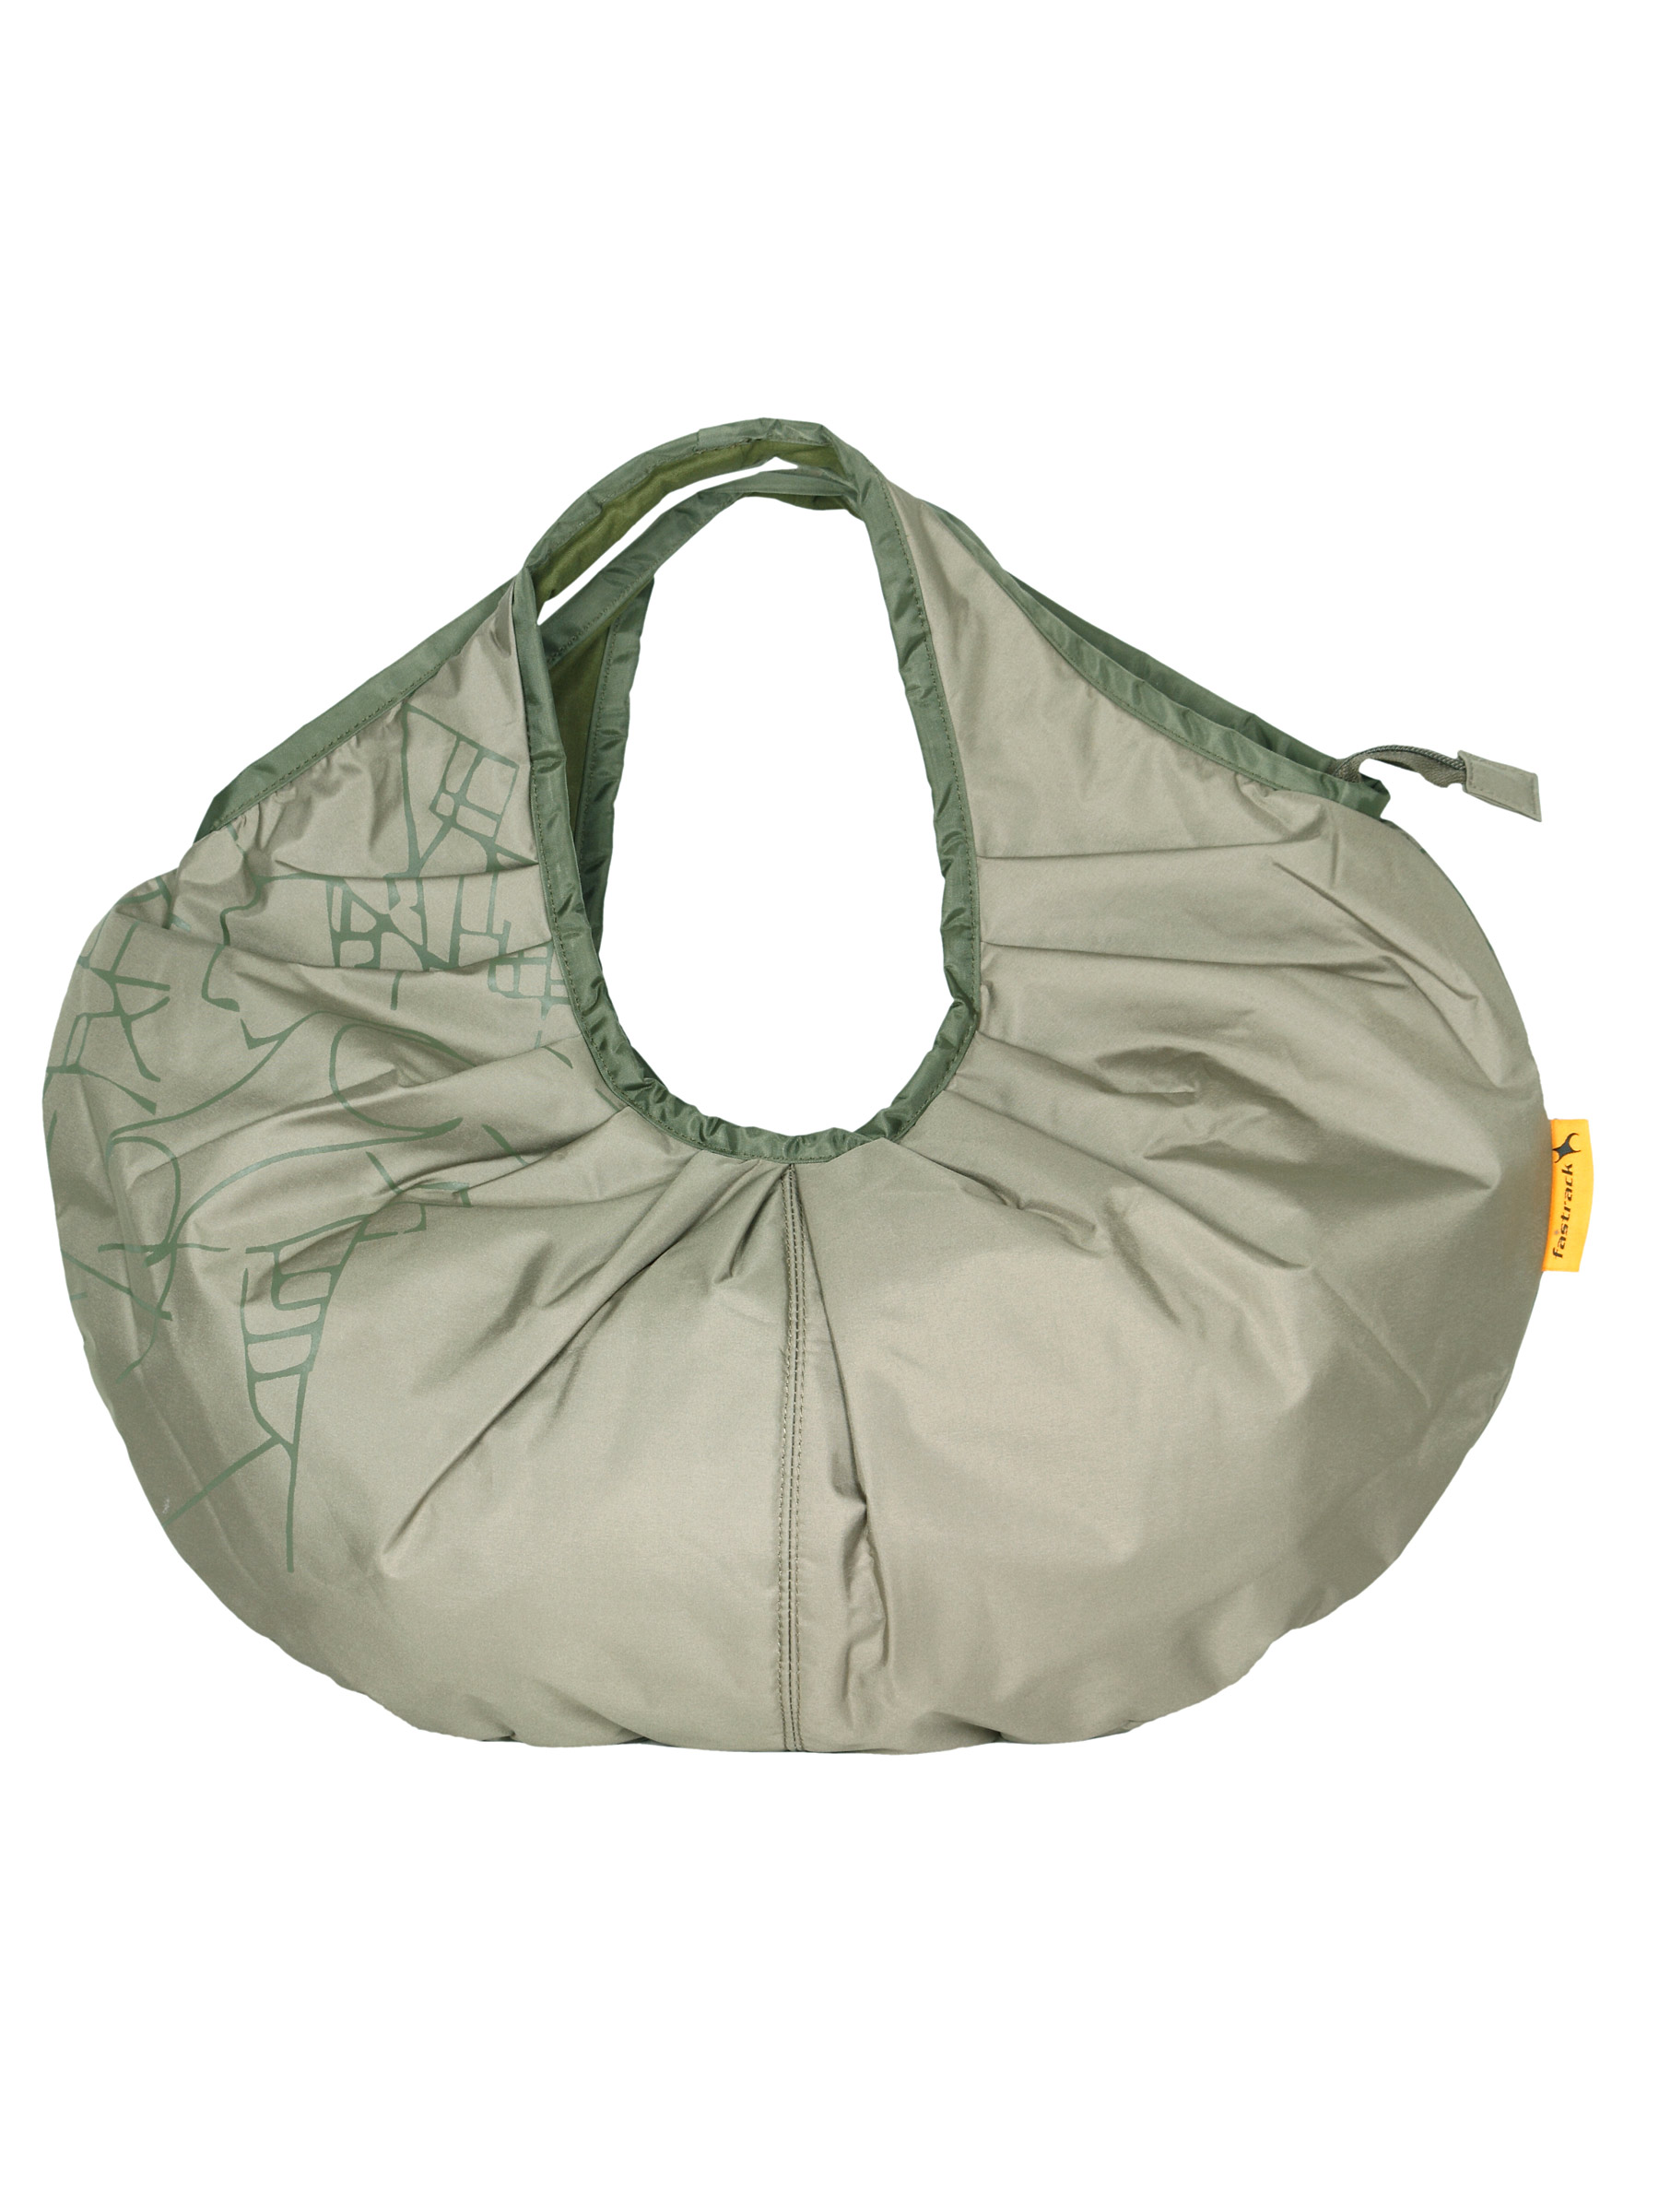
Fastrack Women Olive Handbag
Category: Accessories / Bags / Handbags
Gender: Women
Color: Green
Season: Fall 2011
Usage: Casual